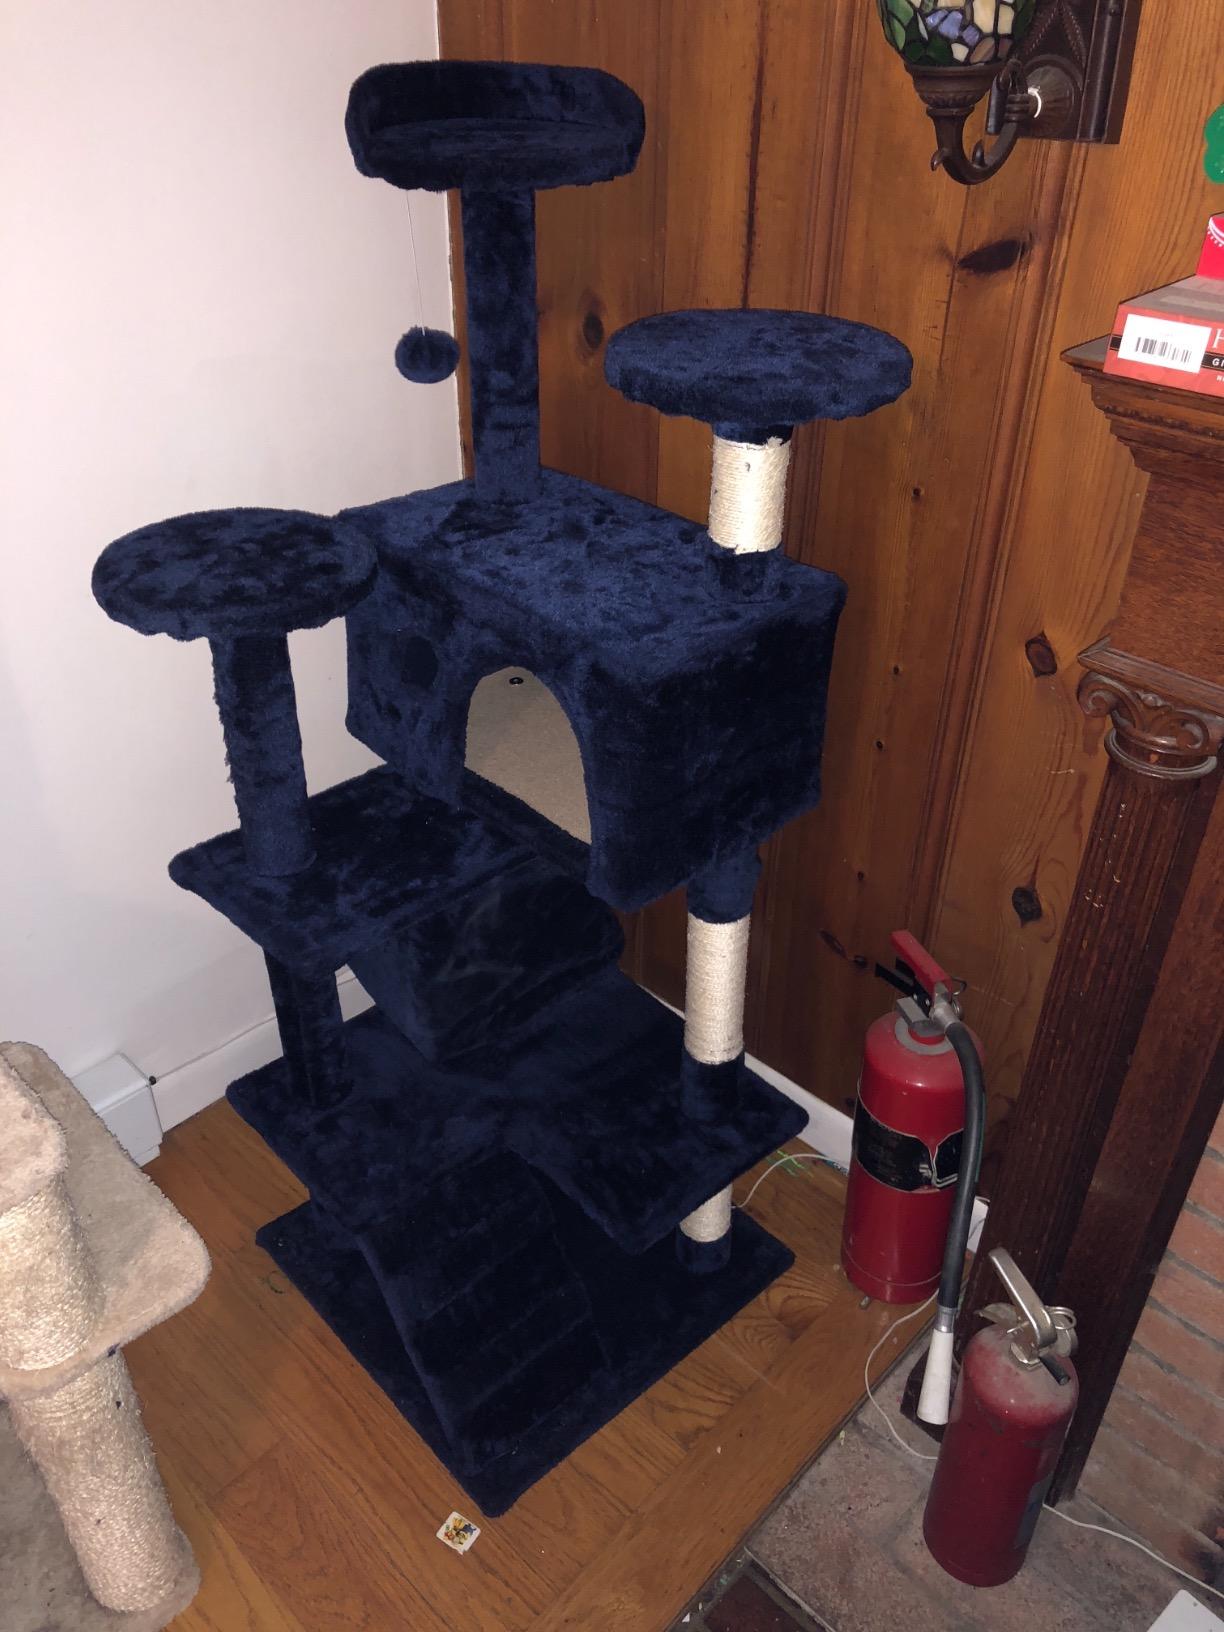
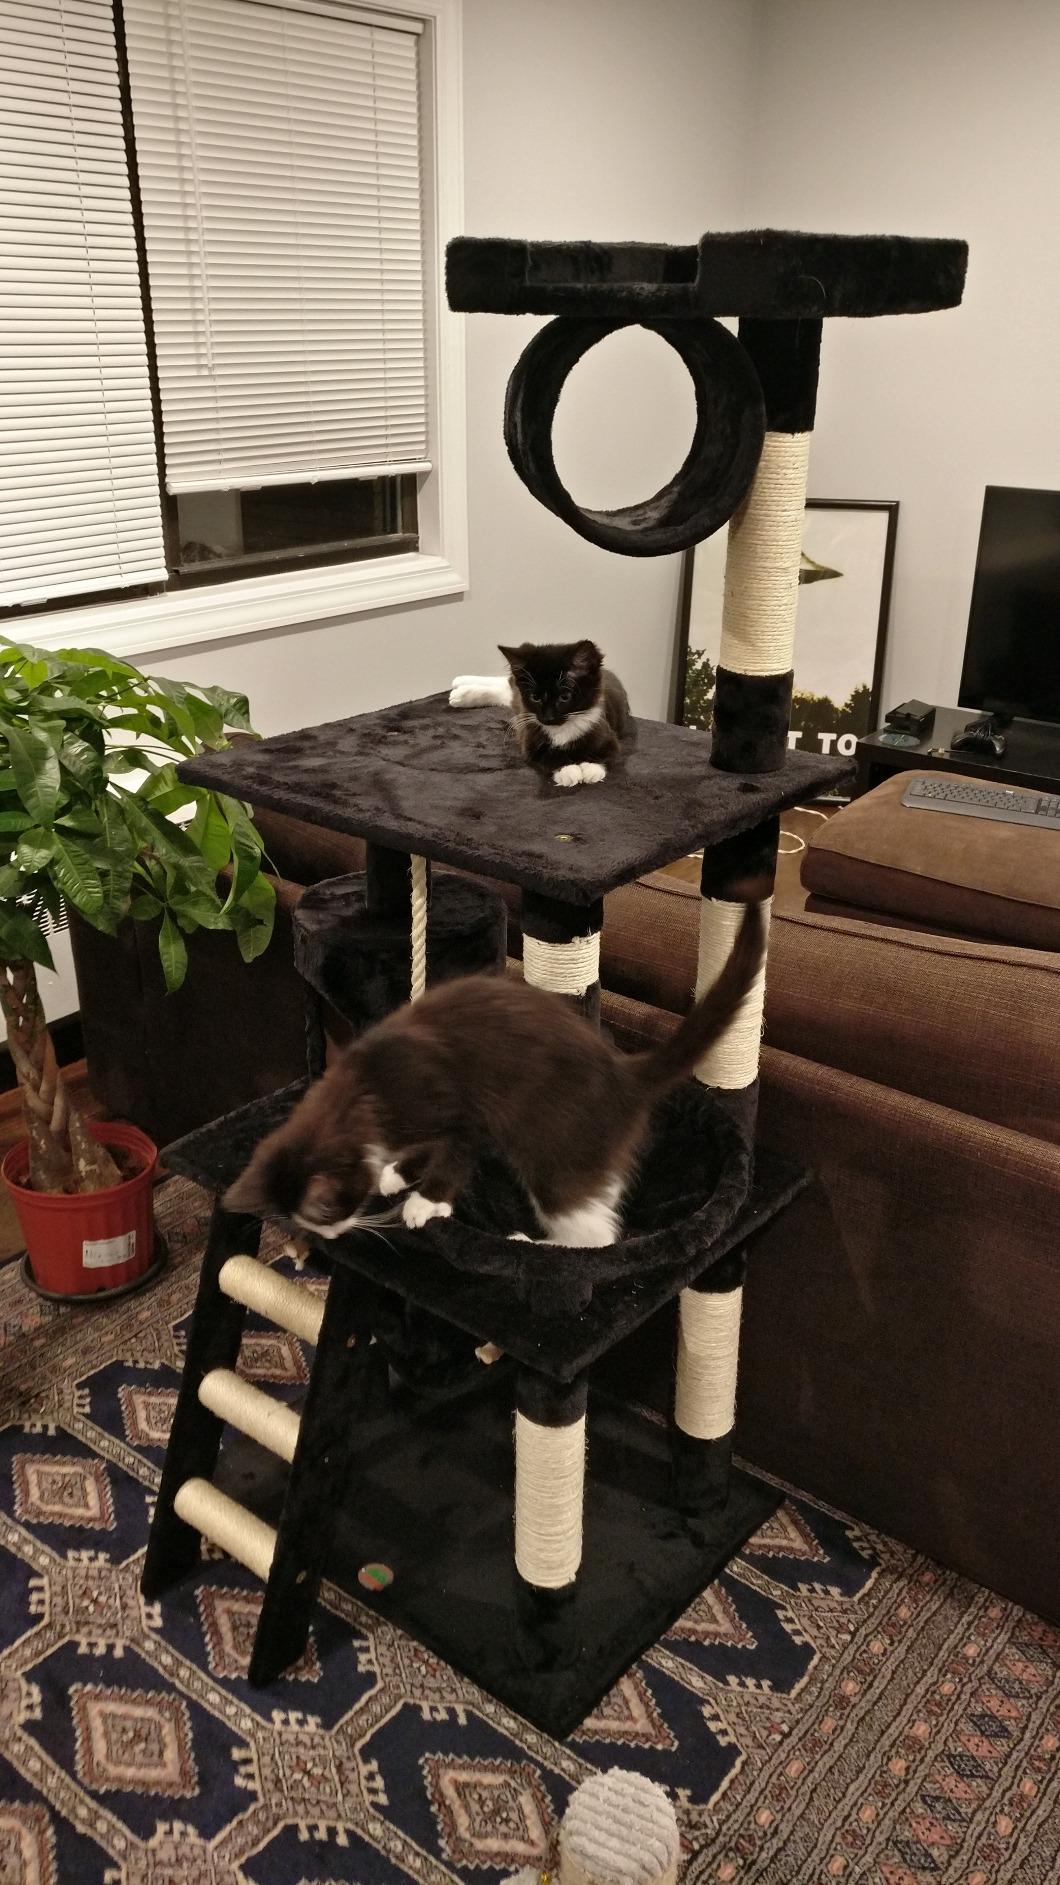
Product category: items_cat tree
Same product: no